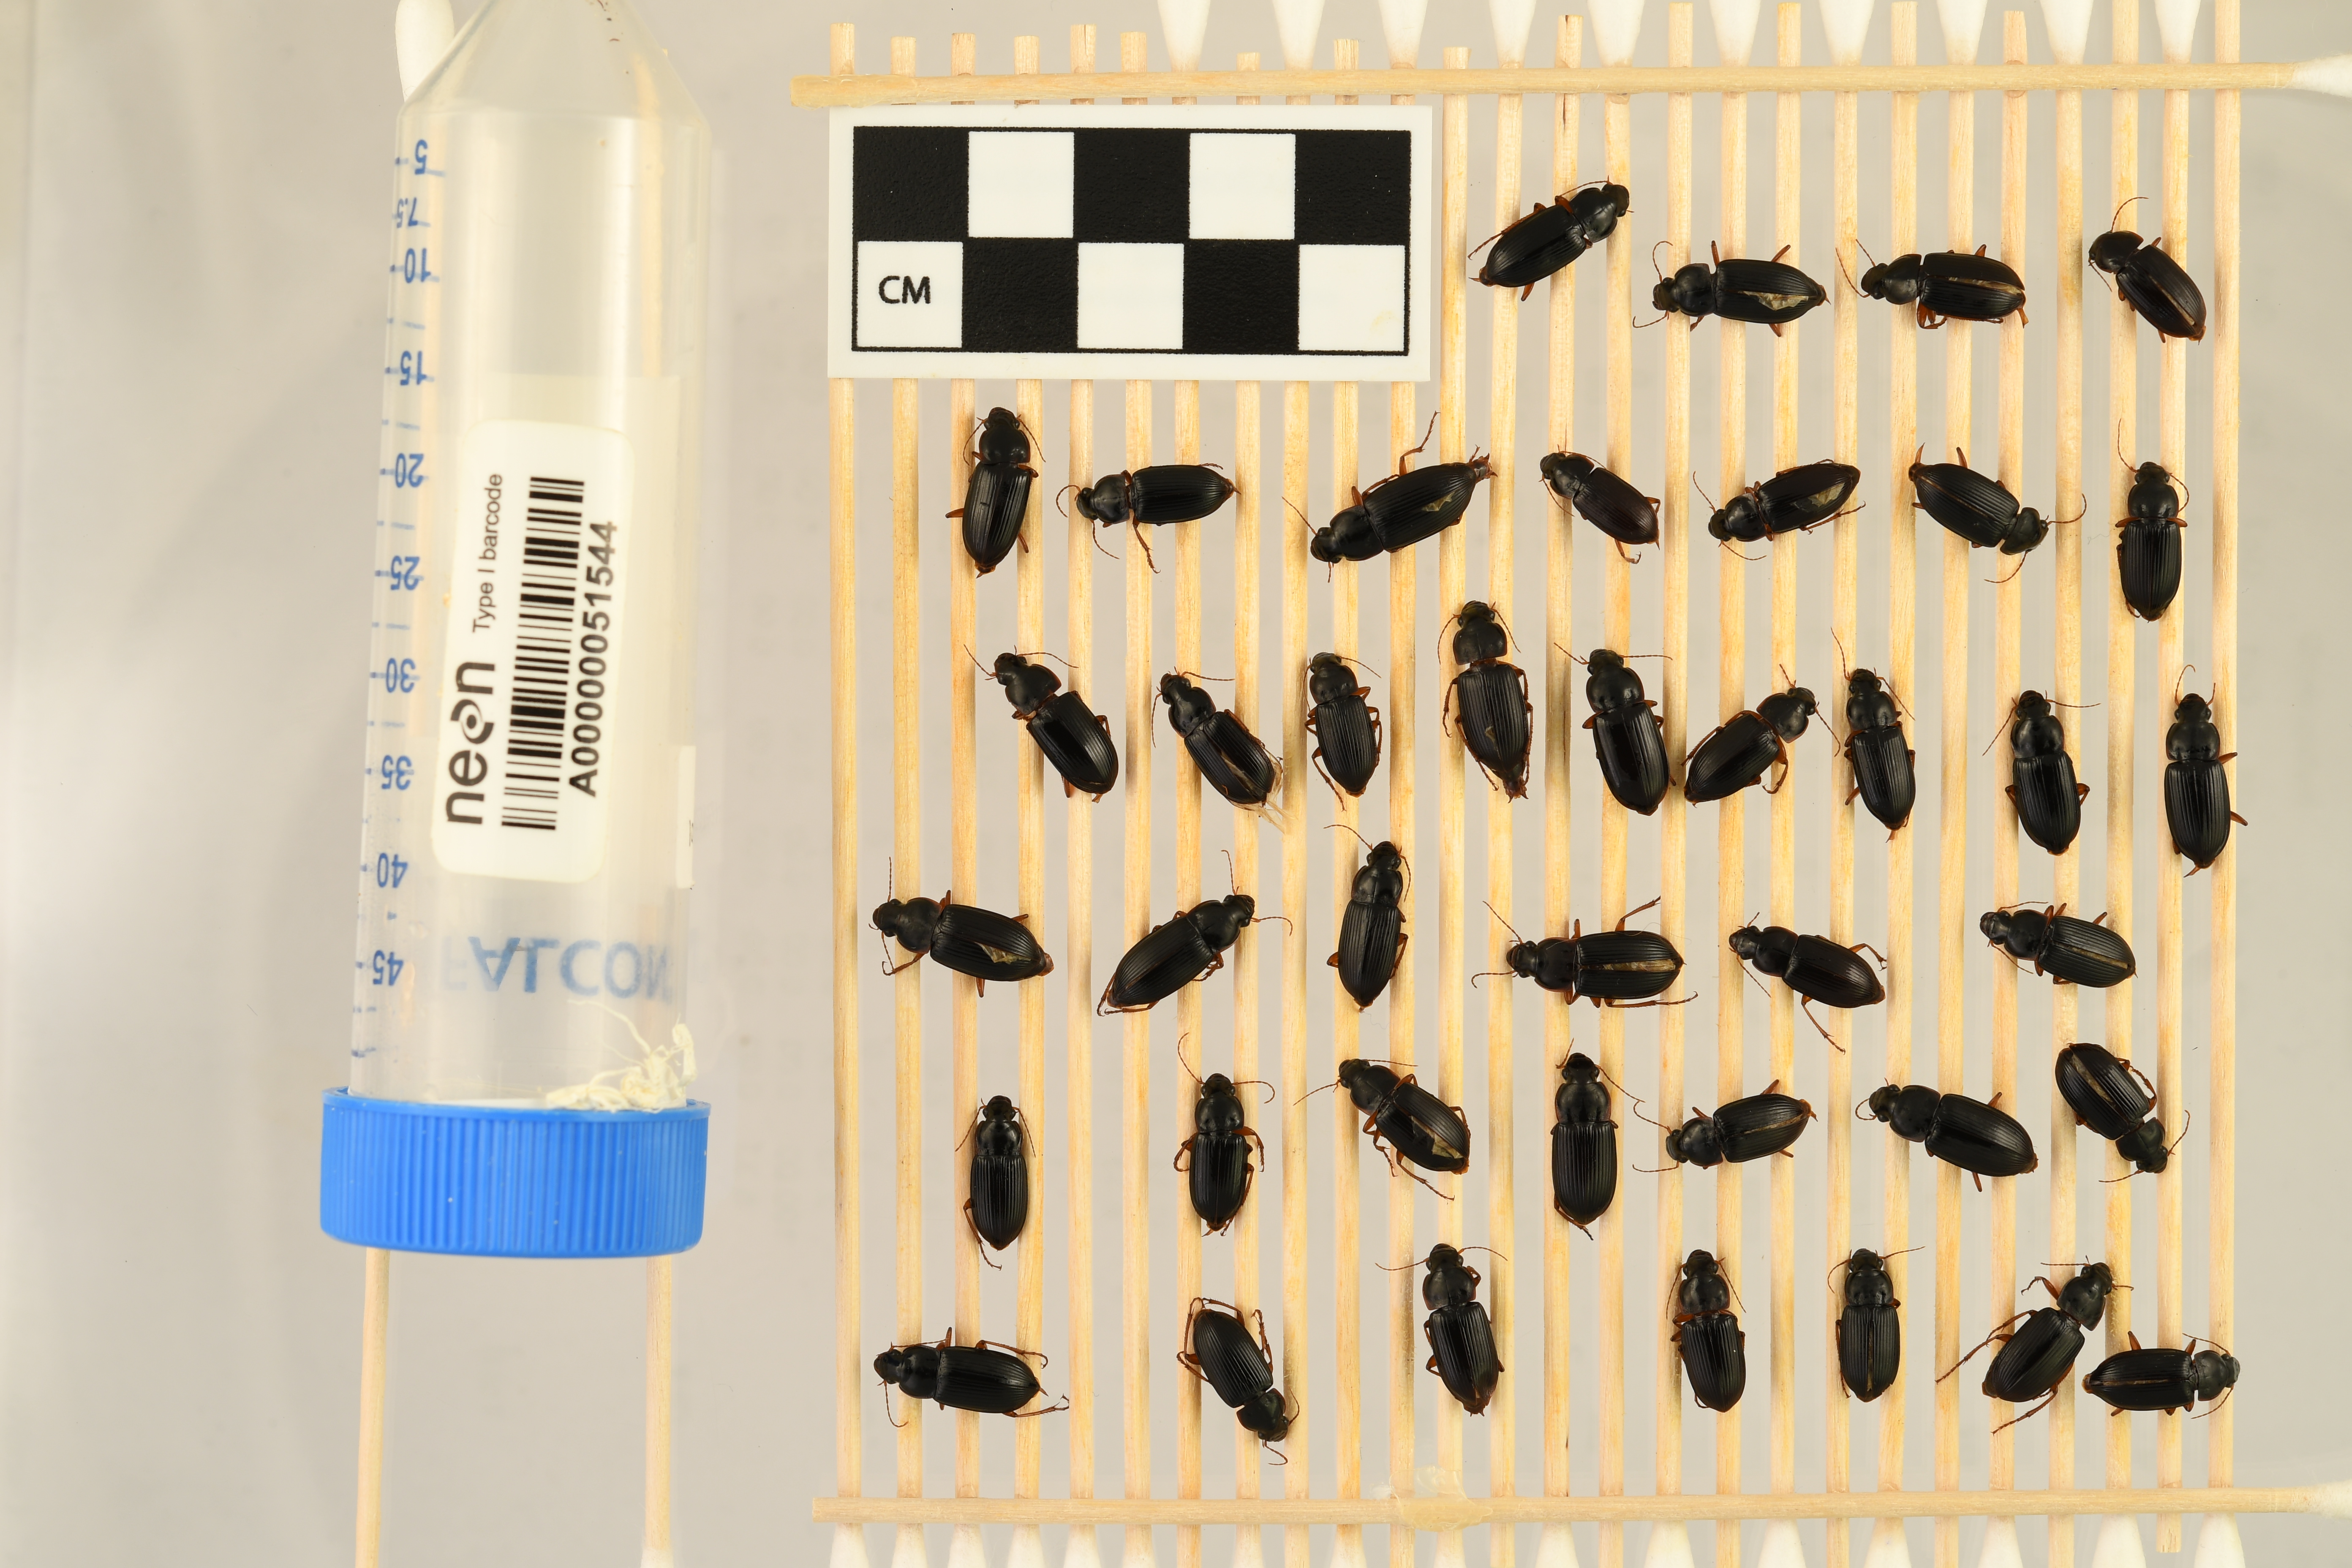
Harpalus pensylvanicus — North Sterling NEON, plot STER_029. Beetle 33, ElytraLength: 0.9404 cm (lying flat: No)

Harpalus pensylvanicus — North Sterling NEON, plot STER_029. Beetle 33, ElytraWidth: 0.5325 cm (lying flat: No)

Harpalus pensylvanicus — North Sterling NEON, plot STER_029. Beetle 34, ElytraLength: 0.9546 cm (lying flat: Yes)

Harpalus pensylvanicus — North Sterling NEON, plot STER_029. Beetle 34, ElytraWidth: 0.5305 cm (lying flat: Yes)

Harpalus pensylvanicus — North Sterling NEON, plot STER_029. Beetle 35, ElytraLength: 0.8907 cm (lying flat: Yes)

Harpalus pensylvanicus — North Sterling NEON, plot STER_029. Beetle 35, ElytraWidth: 0.4989 cm (lying flat: Yes)

Harpalus pensylvanicus — North Sterling NEON, plot STER_029. Beetle 36, ElytraLength: 0.9179 cm (lying flat: Yes)

Harpalus pensylvanicus — North Sterling NEON, plot STER_029. Beetle 36, ElytraWidth: 0.5264 cm (lying flat: Yes)

Harpalus pensylvanicus — North Sterling NEON, plot STER_029. Beetle 37, ElytraLength: 0.8669 cm (lying flat: Yes)

Harpalus pensylvanicus — North Sterling NEON, plot STER_029. Beetle 37, ElytraWidth: 0.5082 cm (lying flat: Yes)

Harpalus pensylvanicus — North Sterling NEON, plot STER_029. Beetle 38, ElytraLength: 0.8643 cm (lying flat: Yes)

Harpalus pensylvanicus — North Sterling NEON, plot STER_029. Beetle 38, ElytraWidth: 0.5 cm (lying flat: Yes)

Harpalus pensylvanicus — North Sterling NEON, plot STER_029. Beetle 39, ElytraLength: 0.9486 cm (lying flat: Yes)

Harpalus pensylvanicus — North Sterling NEON, plot STER_029. Beetle 39, ElytraWidth: 0.5165 cm (lying flat: Yes)

Harpalus pensylvanicus — North Sterling NEON, plot STER_029. Beetle 40, ElytraLength: 0.921 cm (lying flat: Yes)

Harpalus pensylvanicus — North Sterling NEON, plot STER_029. Beetle 40, ElytraWidth: 0.5228 cm (lying flat: Yes)